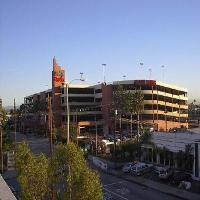
Weather: sun or clear